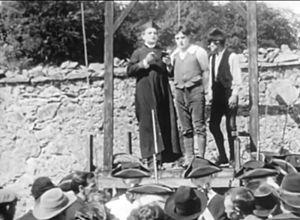
Sidney Olcott, est né le 20 septembre 1872, à Toronto. Il est mort le 16 décembre 1949 à Hollywood. C'est un pionnier du cinéma américain : acteur, réalisateur, scénariste et producteur. On lui doit le premier Ben-Hur; le premier film de fiction tourné en Irlande The Lad from Old Ireland ; l'un des tout premiers longs métrages américains From the Manger to the Cross, la seule Passion du Christ filmée en Égypte et en Palestine.
Rory O'Mores est un film américain sorti en 1911, réalisé par Sidney Olcott en Irlande, d'après un roman de l'auteur et dramaturge irlandais Samuel Lover.